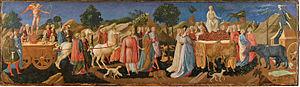
Les Triomphes sont une série de poèmes allégoriques en langue vulgaire toscane de Pétrarque.